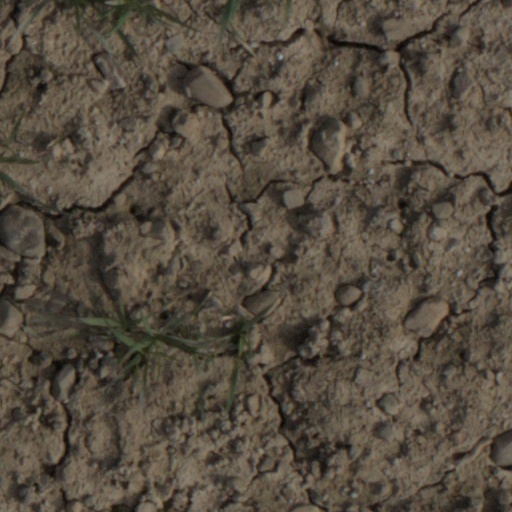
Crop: wheat